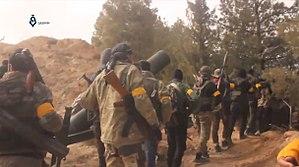
Rebelles de l'Armée syrienne libre lors de l'offensive d'Afrine contre les Kurdes des YPG, 25 janvier 2018.